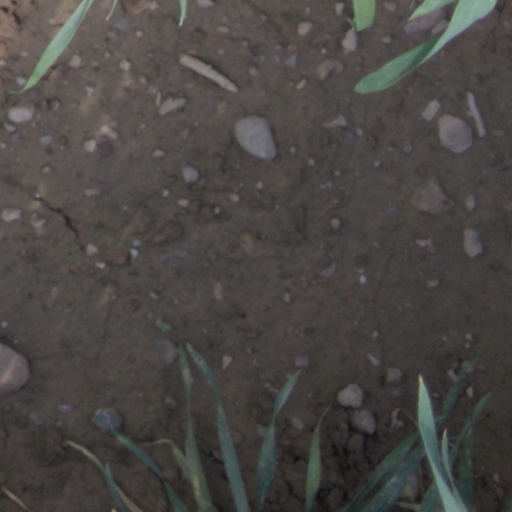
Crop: wheat